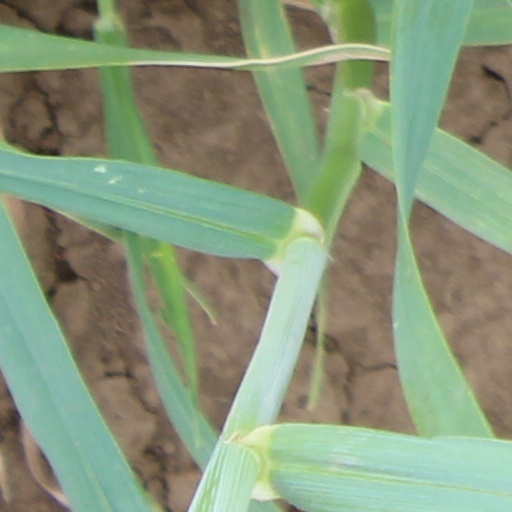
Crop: wheat